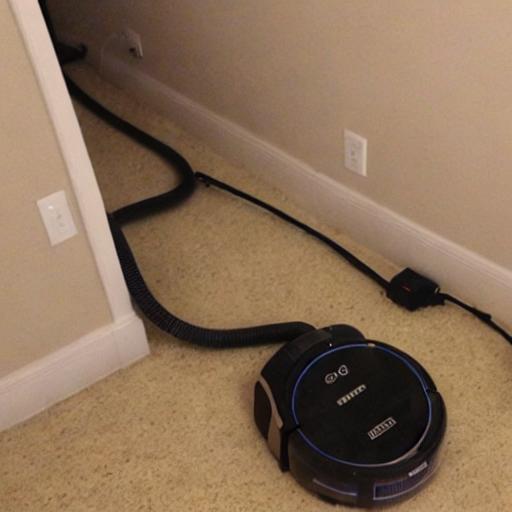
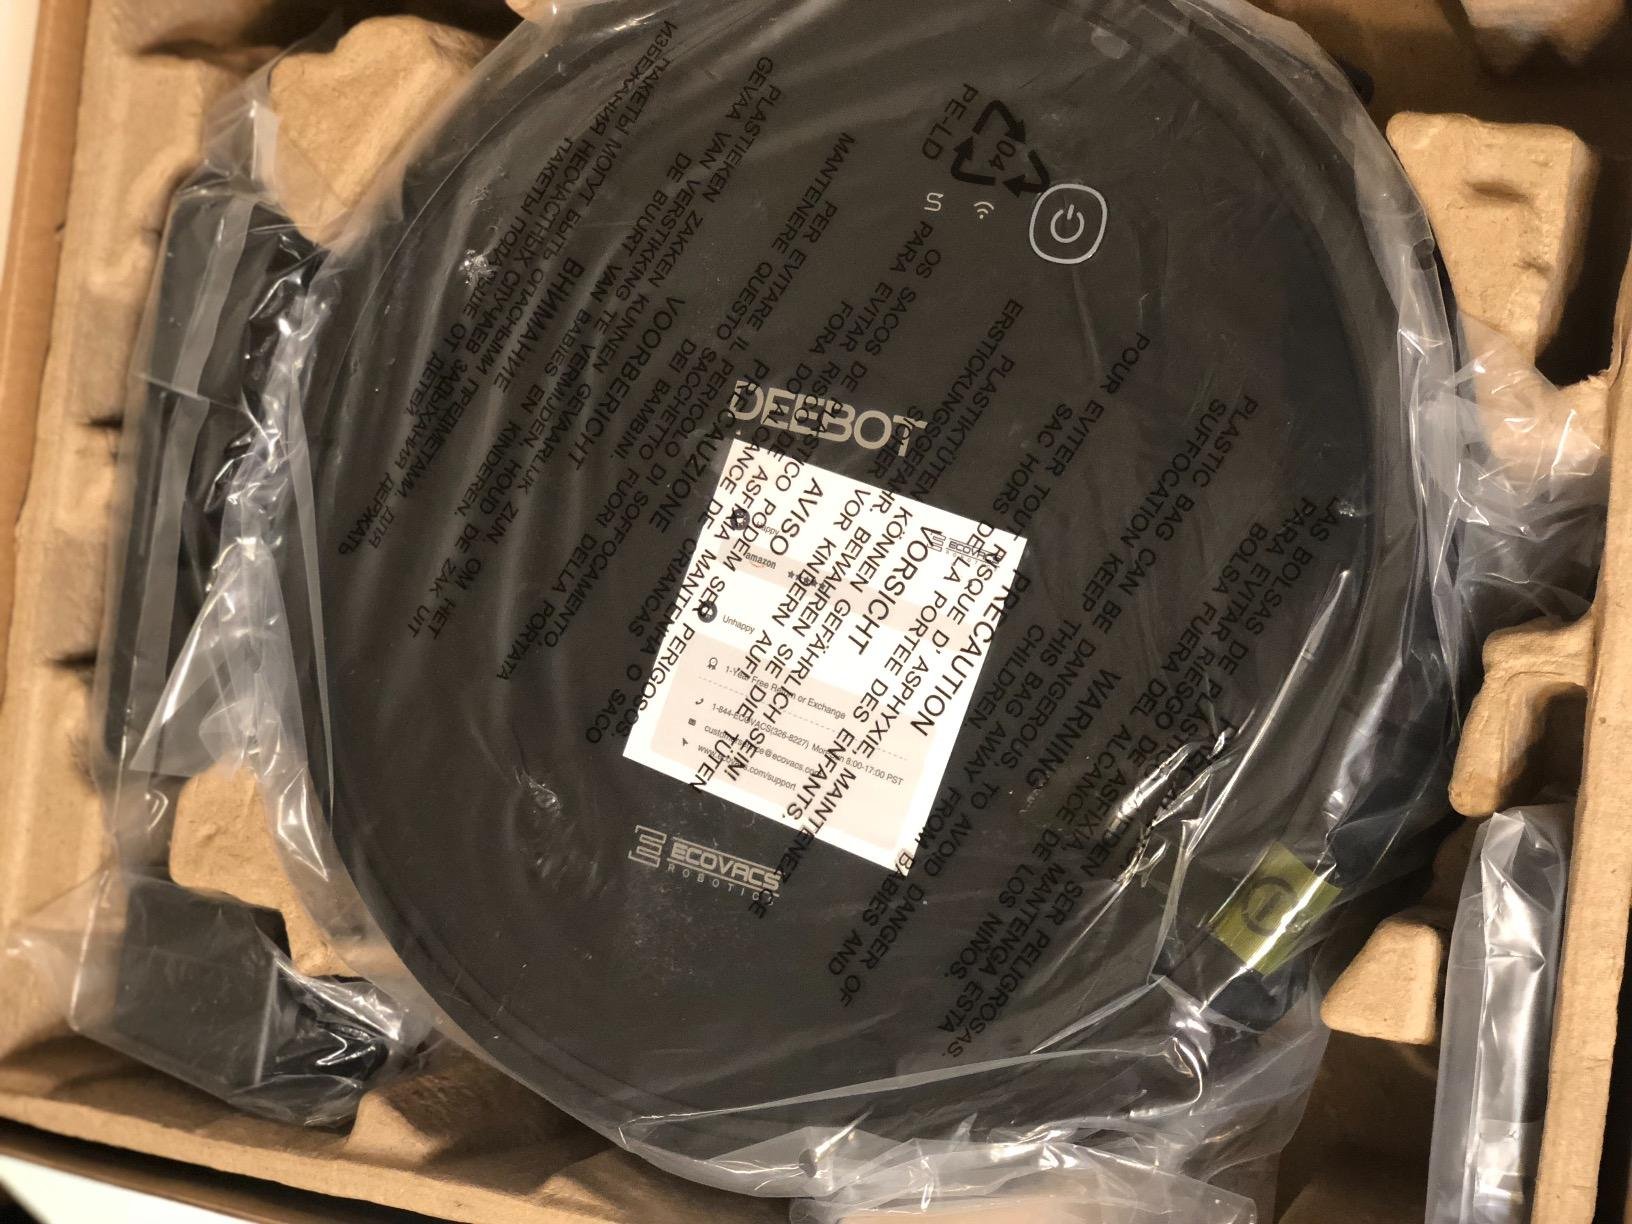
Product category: items_vacuum
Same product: no